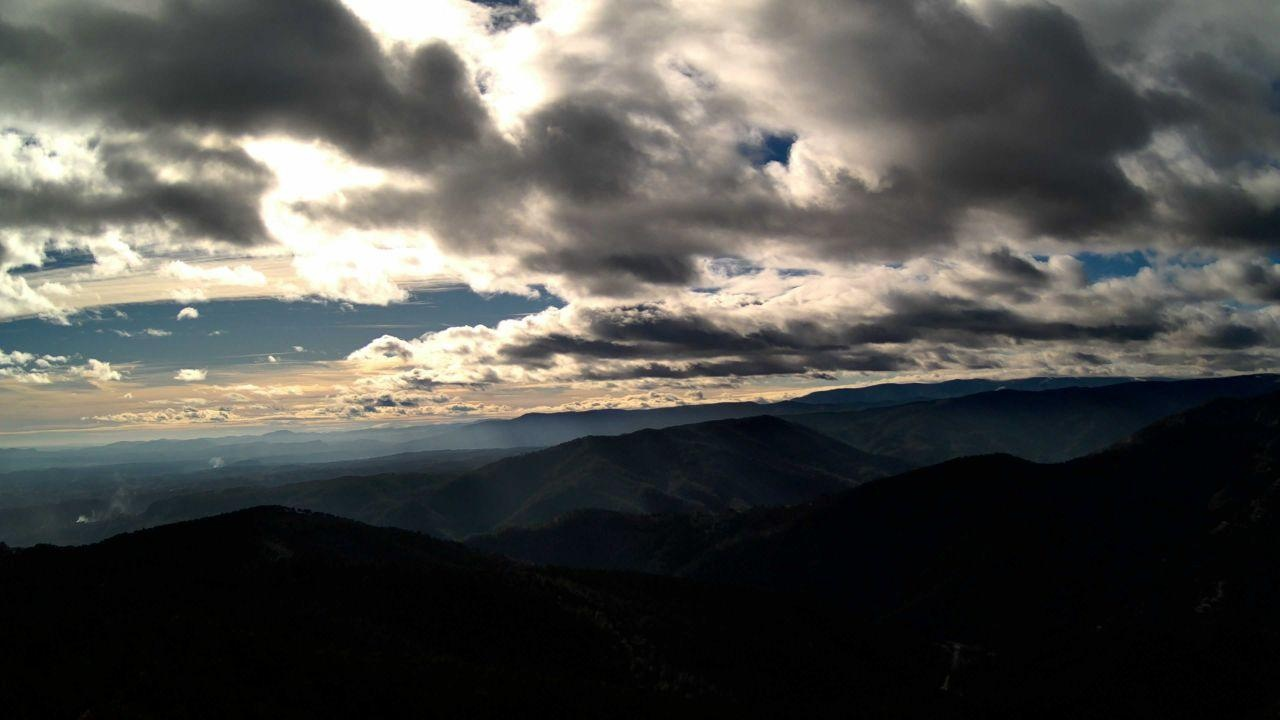
Fire: no
Smoke: yes